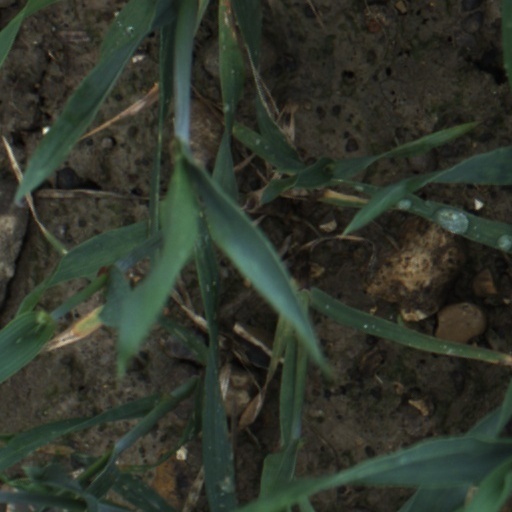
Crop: wheat